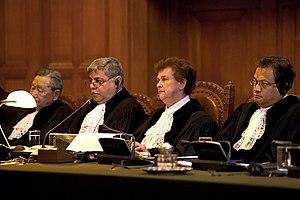
Audiences publiques de la Cour sous la présidence de S. Exc. Mme Rosalyn Higgins (février/mars 2006) - Soixantième anniversaire de la Cour internationale de Justice – Séance solennelle du mercredi 12 avril 2006
Rosalyn Higgins, née le 2 juin 1937 à Londres, est une juriste britannique et professeur de droit international public. En 1995 elle devient la première femme à être élue membre de la Cour internationale de justice et, elle est également la première femme présidente de la Cour internationale en 2006. Une fois son mandat terminé Higgins se retire de la Cour et devient conseillère de la commission d'enquête britannique sur la guerre en Irak.
Raymond Ranjeva, est un juriste malgache, qui a notamment occupé les fonctions de magistrat et de vice-président au sein de la Cour internationale de justice.